List of Legends of Tomorrow characters

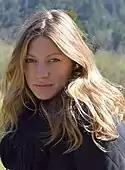
Jes Macallan

Ava Sharpe (portrayed by Jes Macallan; main: seasons 4–7; recurring: season 3; Vanessa Przada as a young Ava) is the 12th in a line of clones from the year 2213, tricked into believing she was born in the late 20th century who became a special agent for the Time Bureau and initially had a strong dislike of the Legends. She later fell in love with Sara Lance. Macallan was promoted to series regular for the fourth season.